Answer in natural language. Where is modern black sofa (marked A) with respect to Statue (marked B)? Choose between the following options: left or right
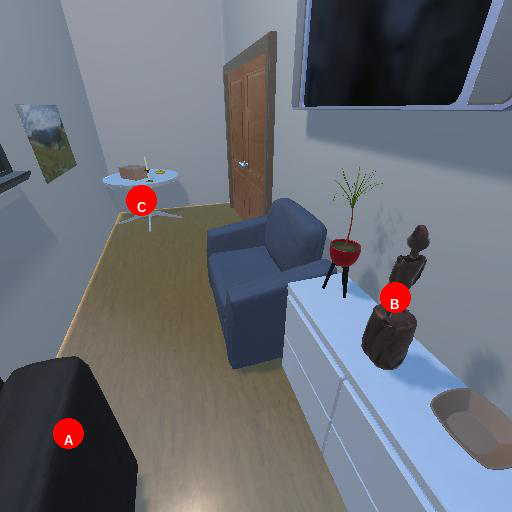
<answer>left</answer>